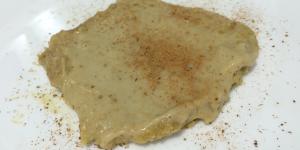
natillas de platano